Shako

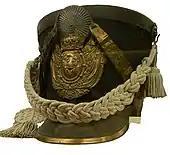
Shako of the French Royal Guard as worn from 1816 to 1830

During the period of general peace that followed the Napoleonic Wars, the shako in European armies became a showy and impractical headdress best suited for the parade ground. As an example, the Regency officers' shako of the British Army of 1822 was in height and across at the crown, with ornamental gold cords and lace. Lieutenant Colonel George Anthony Legh Keck can be seen in an 1851 portrait wearing a "broad-topped" shako topped by a white plume and held in place by bronze chin scales.